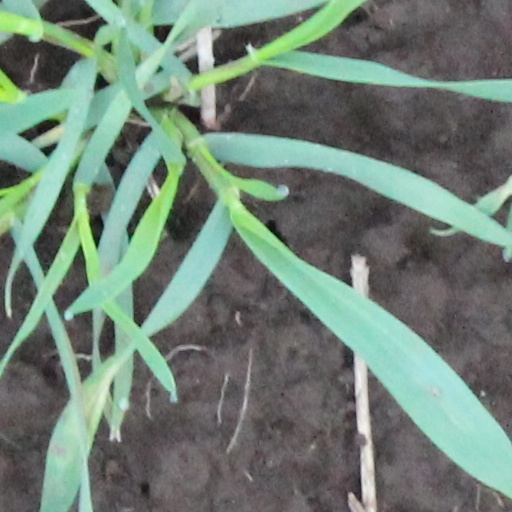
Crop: wheat